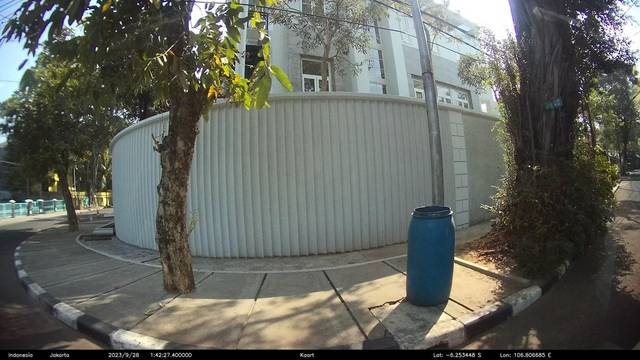
Region: Indonesia
Coordinates: -6.253, 106.807